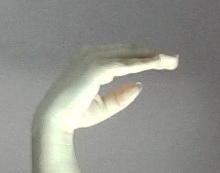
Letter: jeem